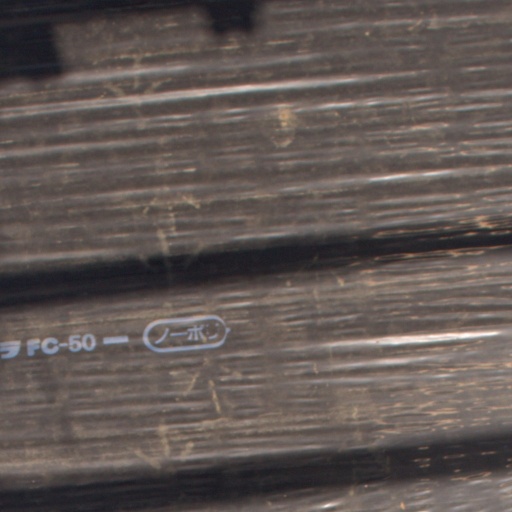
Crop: Jerusalem artichoke